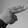
ASL letter: H